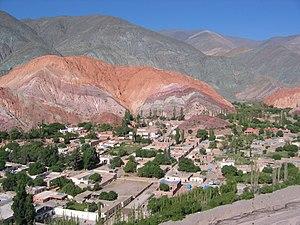
Purmamarca est un village de la province de Jujuy, en Argentine. Il est situé à 2 206 m d'altitude, dans le département de Tumbaya et comptait 510 habitants en 2001. Il est notamment connu pour se trouver au pied de la montagne aux sept couleurs.
La province de Jujuy est une province argentine, située dans le nord-ouest du pays, limitée à l'est et au sud par la province de Salta, à l'ouest par le Chili et au nord par la Bolivie. Sa capitale est San Salvador de Jujuy.
Cet article recense les monuments historiques de la province de Jujuy, en Argentine.
Tumbaya est une petite ville de la province argentine de la province de Jujuy, située dans le département de Tumbaya, dont elle est le chef-lieu.